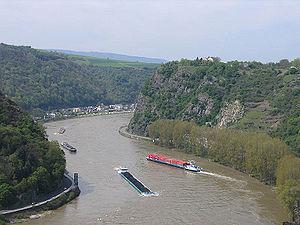
"Le Rheinsteig est un sentier de randonnée en Allemagne allant de Bonn à Wiesbaden sur les hauteurs de la rive droite du Rhin. D'une longueur de 320 kilomètres, il longe la vallée ""romantique"" du Rhin avec la Loreley et les fameux châteaux forts, comme Lahneck, Marksburg, Liebenstein etc.